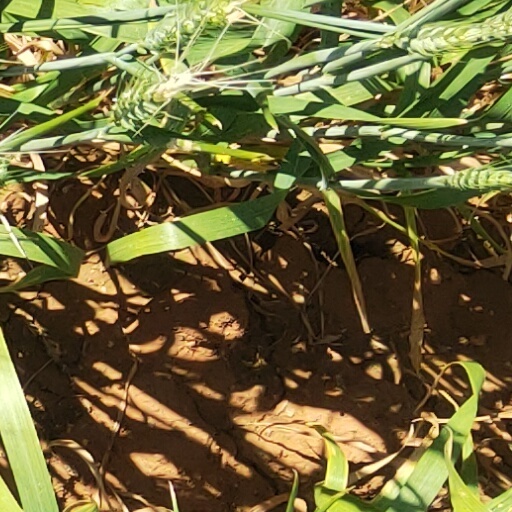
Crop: wheat